Jan Palach (film)

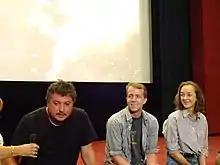
Director and actors

The film was shot in Prague, Milovice, or Pardubice Square which was used instead of Wenceslas Square. Filmmakers created a scale model of Statue of Saint Wenceslas. Self-immolation was shot with a stuntman at Střešovice. Scenes from a church were shot at Evangelical Church at Libiš that was attended by Palach. Jakub Schwarz Trojan was played by his colleague Daniel Želatý.